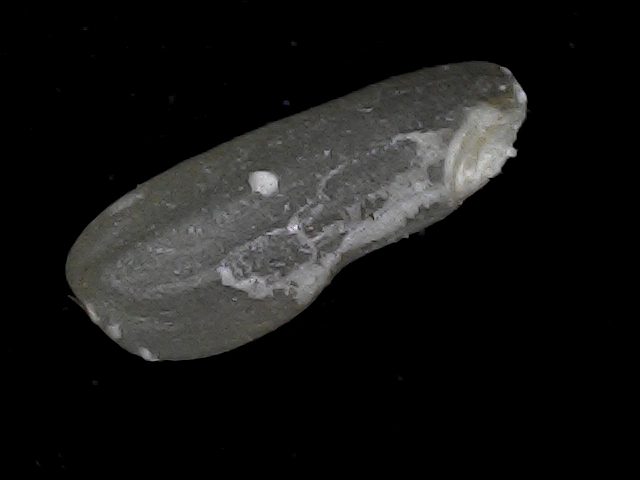
Rice variety: BD79